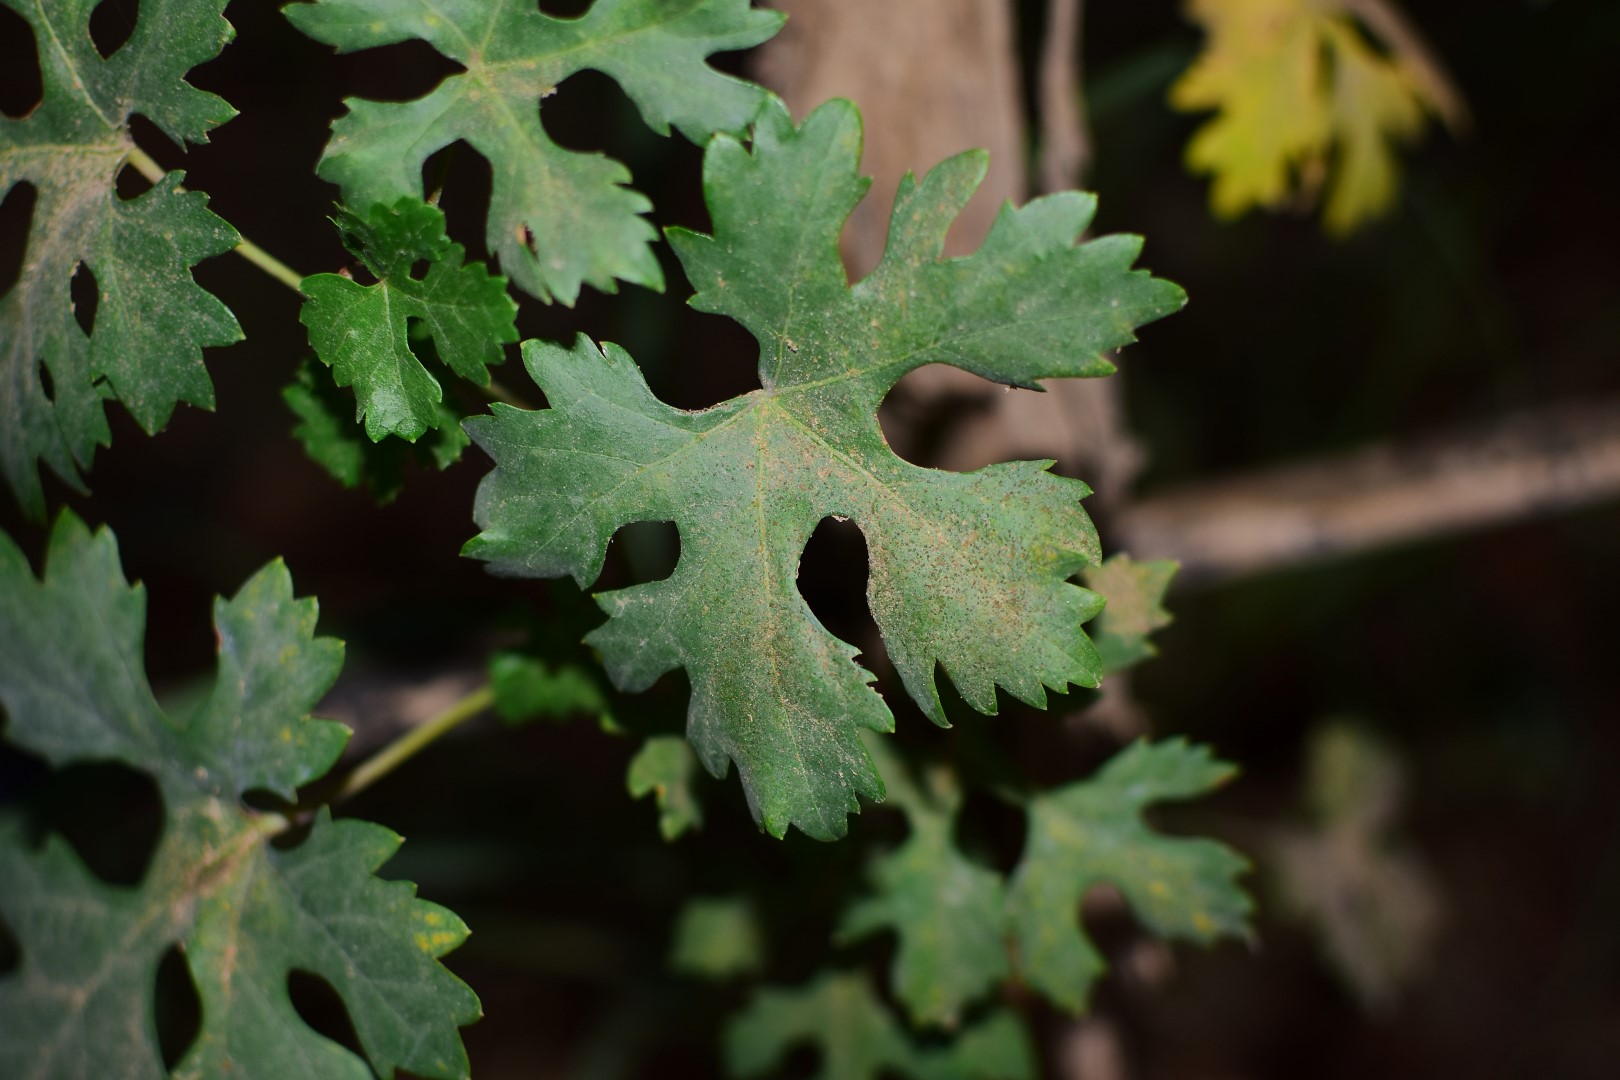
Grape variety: Aswud Balad